Martina Hingis

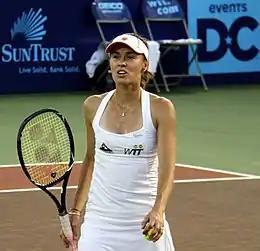
Martina Hingis with the New York Sportimes, 2011

On 5 June 2011, Hingis, paired with Lindsay Davenport, won the Roland Garros Women's Legends title, defeating Martina Navratilova and Jana Novotná in the final. Before facing Navratilova/Novotná, Hingis and Davenport won two round-robin matches in the tournament: first against Gigi Fernández/Natasha Zvereva, and then in the next match they prevailed over Andrea Temesvári/Sandrine Testud and 10:0 in the super tie-break.